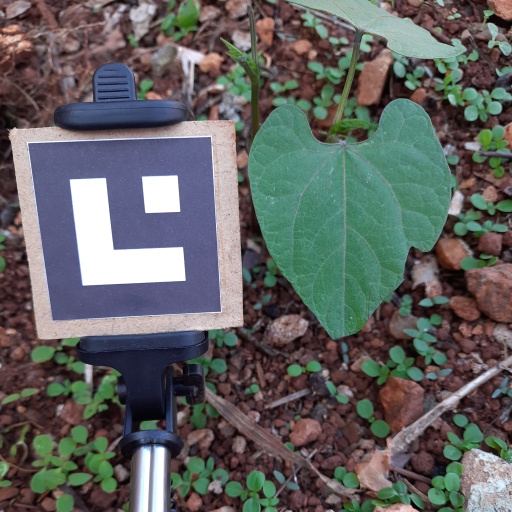
Observations: flat surface, eating holes in the edge, under shade